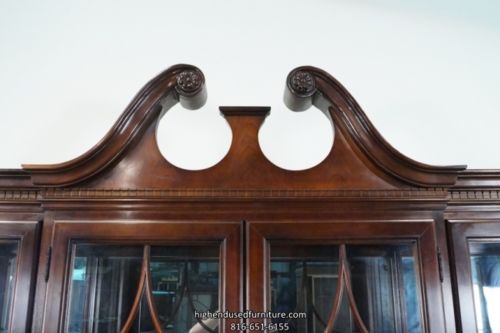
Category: cabinet